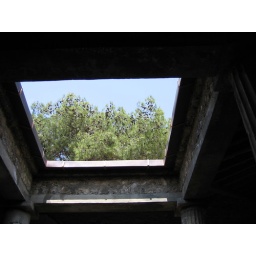
opening in the roof for collecting rainwater in the cistern in the middle of the house